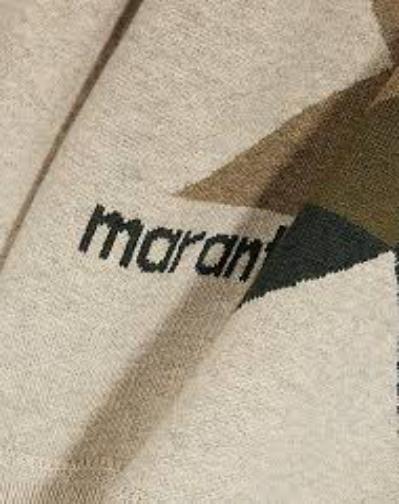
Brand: Isabel Maran-1
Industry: Clothes